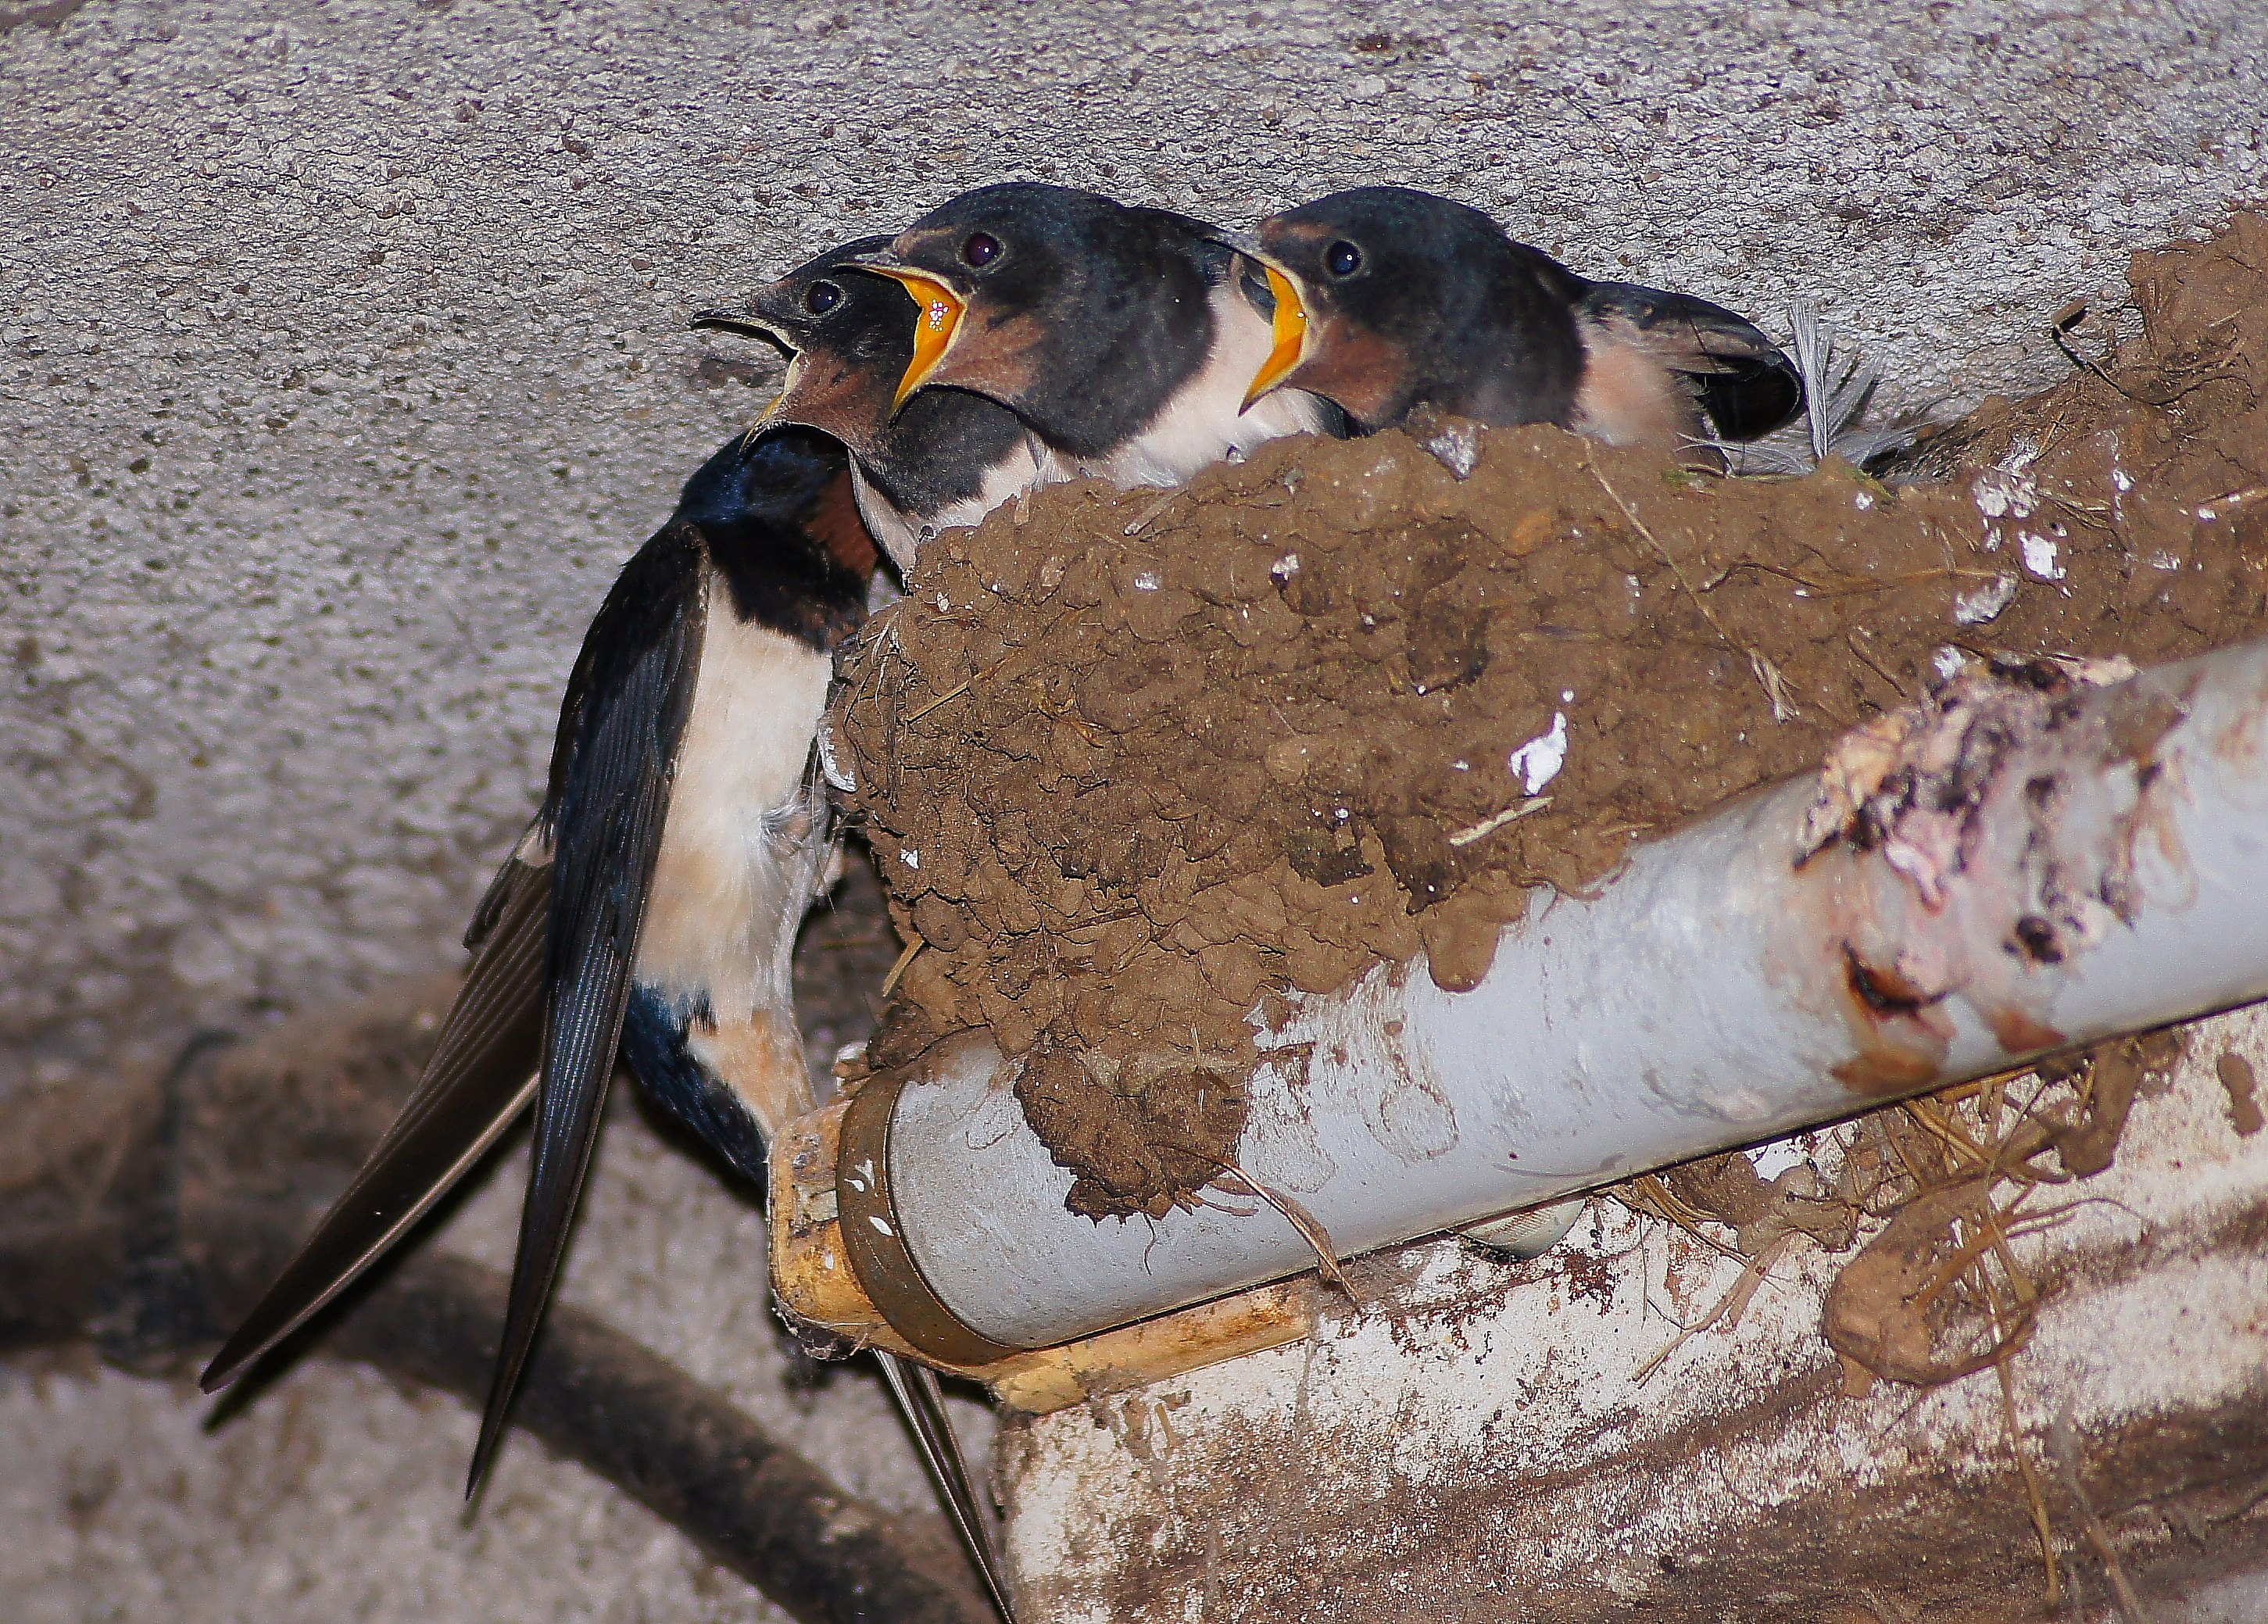
nature, bird, wildlife, fauna, animals, naturaleza, ggl1, animales, sonya55, tt, golondrinas